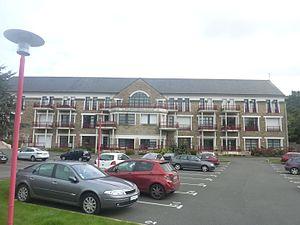
Rosporden
Rosporden [ʁɔspɔʁdɛ̃] est une commune du département du Finistère, dans la région Bretagne, en France. Ses habitants se nomment les Rospordinois et les Rospordinoises.